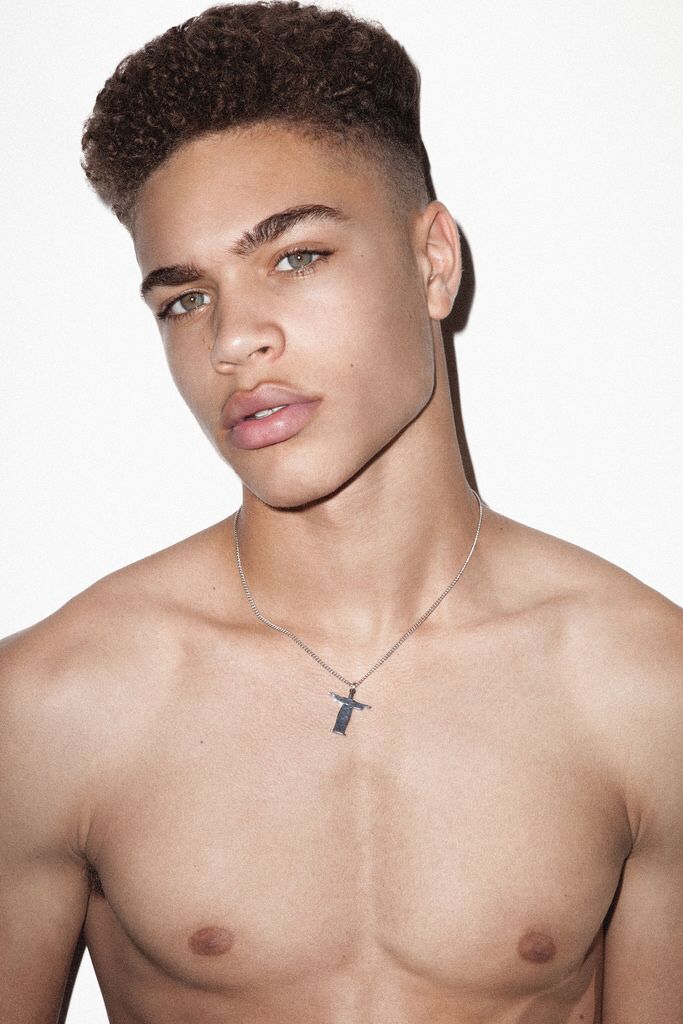
Label: Colored